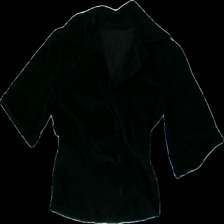
View: front
Type: Jacket
Category: Ladies
Brand: Missing
Colors: Black
Material: unable to scan, no tag
Cut: Regular
Season: All
Smell: Major
Price range: <50
Recommended usage: Export
Comment: strong detergent smell